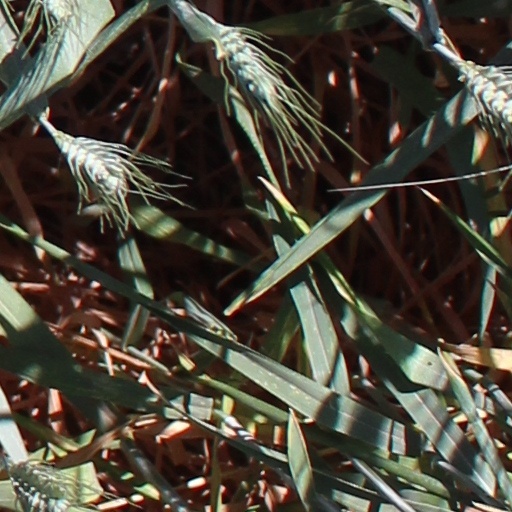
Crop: wheat